Lordship of Bowland

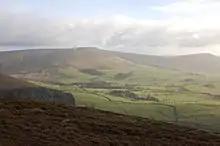
Fair Snape and Parlick fells in northeastern Lancashire

While a lineage for the barony can be traced back speculatively through the Earls of Northumbria to Oswiu and his marriage alliance in 638 AD with the Urien kings of Rheged, the roots of the modern lordship are Norman.